Toronto Transit Commission bus system

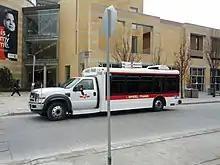
A Wheel-Trans bus at York University in 2013. The paratransit service has been operated by the TTC since 1988.

In 1982, the TTC acquired 12 articulated buses, the articulated version of the GM New Look bus. The Province of Ontario sponsored the buses as a trial. The bus had rear-wheel drive whereby the trailer section pushes the rest of the bus. The TTC sold all 12 of these buses to Mississauga in 1987, and chose the Orion Ikarus articulated bus.